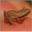
Label: frog